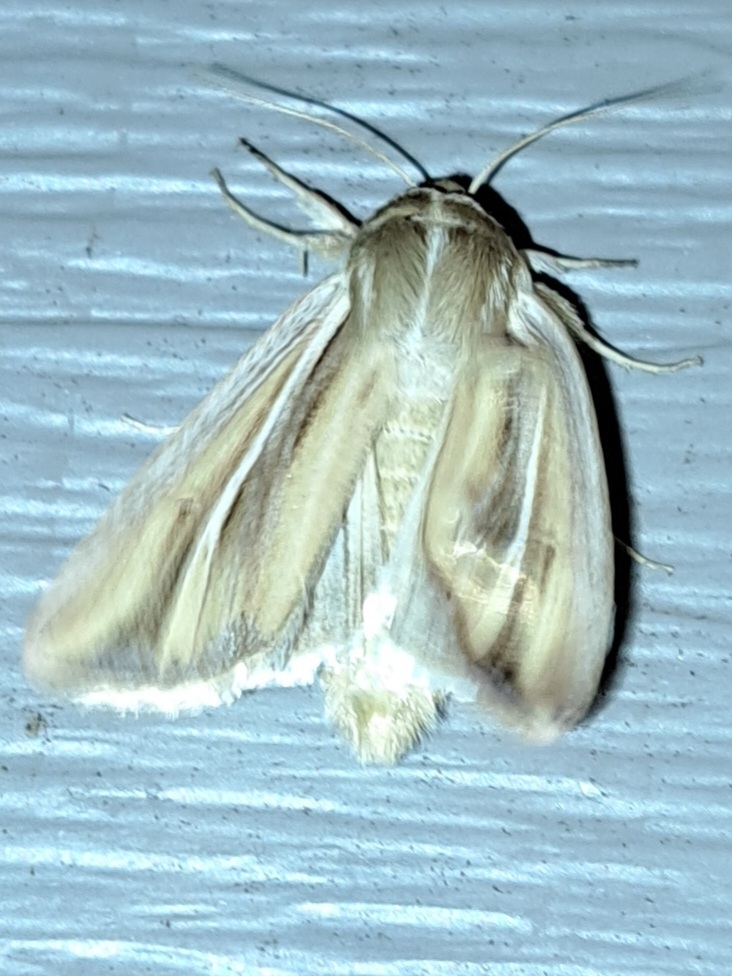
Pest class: wheathead_armyworm_Dargida_diffusa